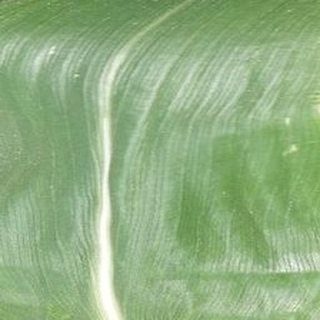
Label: healthy_corn